List of non-marine molluscs of Libya

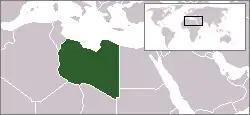
Location of Libya

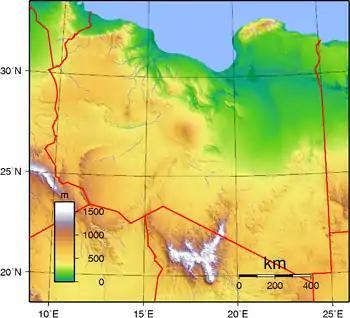
topography of Libya

The non-marine molluscs of Libya are a part of the molluscan fauna of Libya (wildlife of Libya).